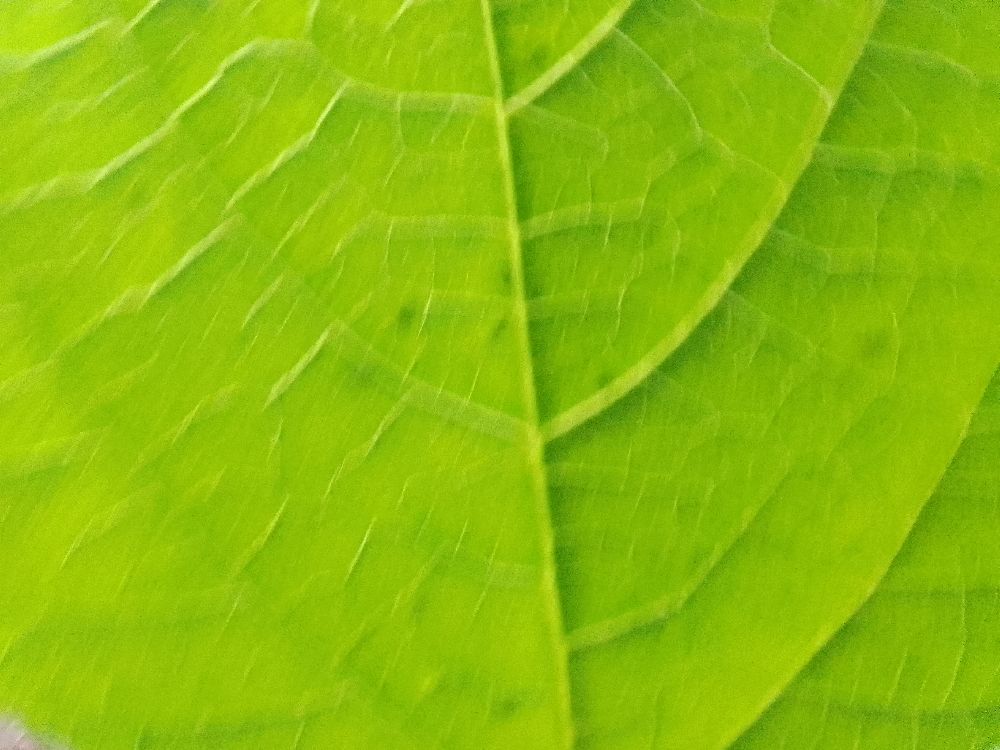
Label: healthy